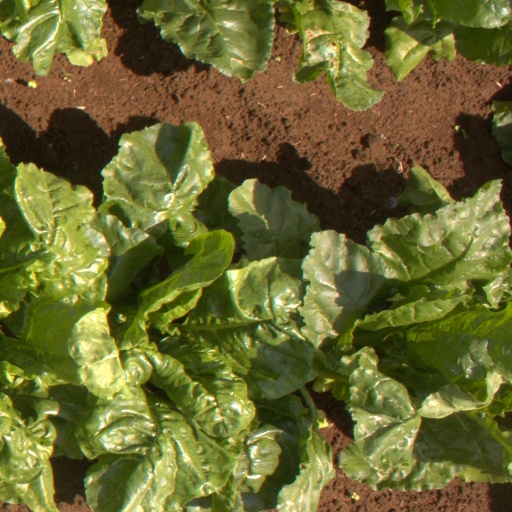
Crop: sugar beet